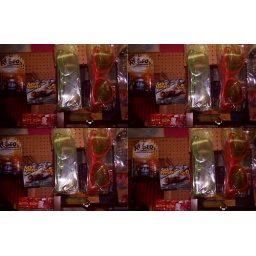
sold in green and orange at uncle fun, i feel so ripped off.